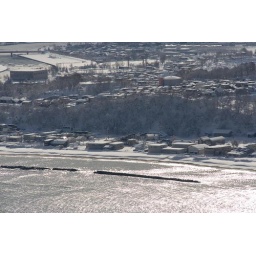
Our house is on the hill above the beach, in the cluster of houses to the right of the circular building.